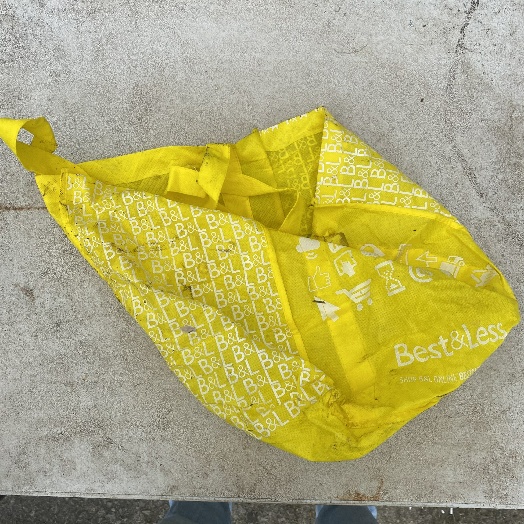
Label: Miscellaneous Trash